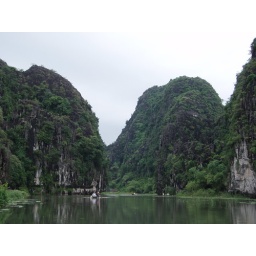
the river meanders around these beautiful rock towers - Tam Coc